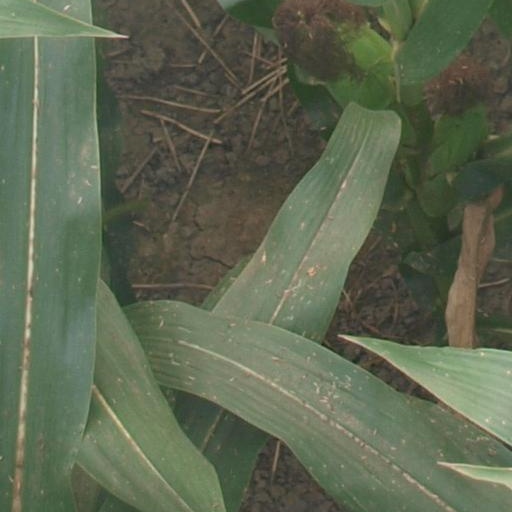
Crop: maize; corn